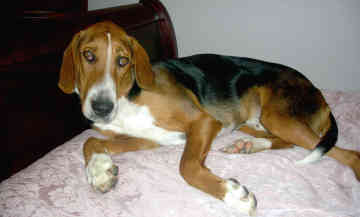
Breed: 223-n000074-English_foxhound